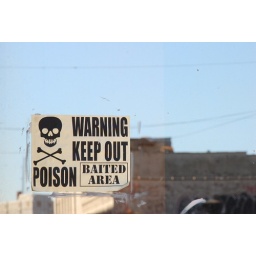
posters on the mirrored glass facade of the former queens center in queens, NY